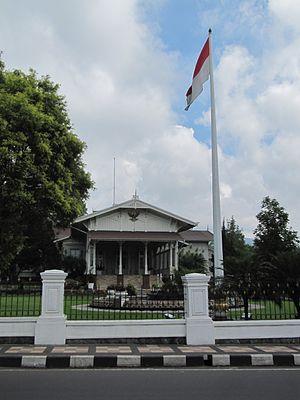
Le palais de Cipanas, en indonésien Istana Cipanas, est un palais à Cipanas, dans la province de Java occidental en Indonésie. C'est l'un des six palais présidentiels indonésiens.